Somerville Journal Building

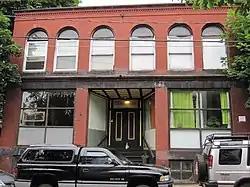

The Somerville Journal Building is a historic commercial building in Somerville, Massachusetts. It was built in 1894 as offices and the printing facility for the "Somerville Journal", a weekly publication that continues to exist as part of the "Wicked Local" franchise of GateHouse Media. The building, a somewhat typical example of late 19th-century commercial architecture, was listed on the National Register of Historic Places in 1989.